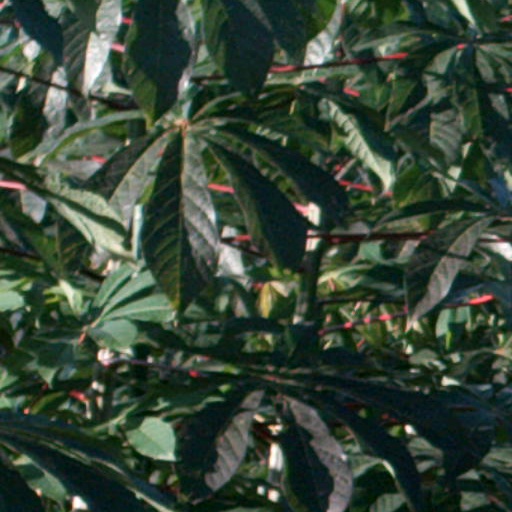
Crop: cassava